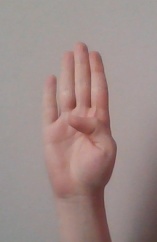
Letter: kaaf